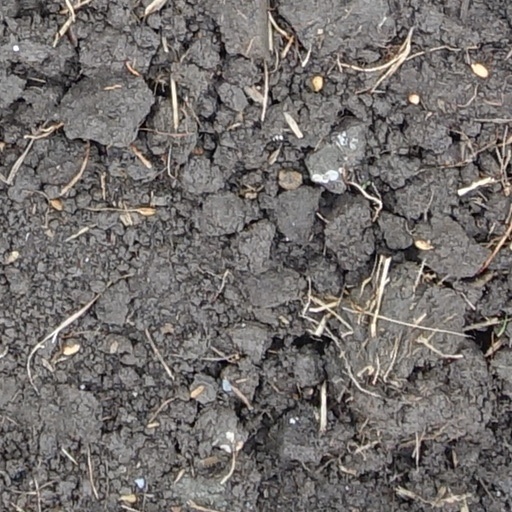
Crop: wheat